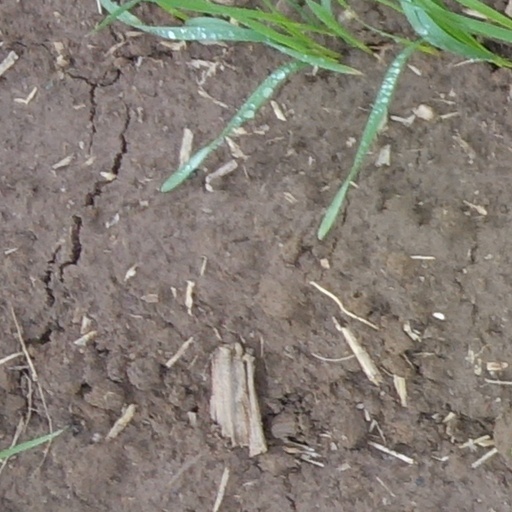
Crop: wheat